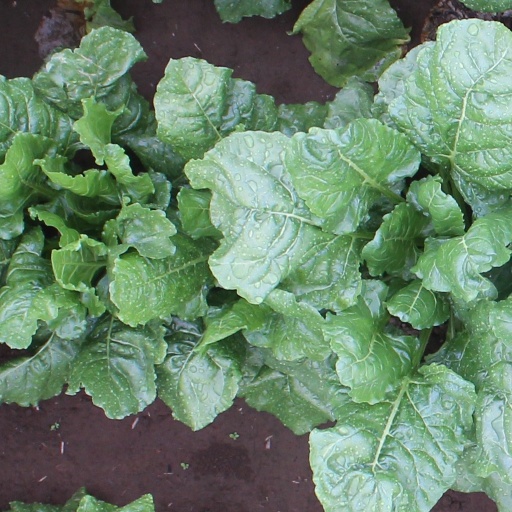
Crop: sugar beet